Poland in the Early Middle Ages

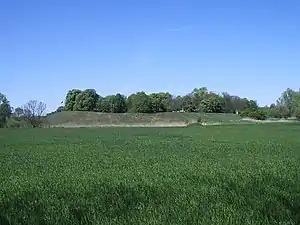
Remnants of the Piast gord in Giecz

A major development of the 9th century period concerns the somewhat enigmatic Wiślanie, or Vistulans (Bavarian Geographer's "Vuislane") tribe. The Vistulans of western Lesser Poland, mentioned in several contemporary written sources, were already a large tribal union in the first half of the 9th century. In the second half of the century, they were evolving into a super-tribal state until their efforts were terminated by more powerful neighbors from the south. Kraków, the main town of the Vistulans, with its Wawel gord, was located along a major "international" trade route. The main Vistulan-related archeological find is a late 9th-century treasure of iron-ax shaped grzywnas, well known as currency units in Great Moravia. They were discovered in 1979 in a wooden chest below the basement of a medieval house on Kanonicza Street in Kraków near the Vistula River and Wawel Hill. The total weight of the iron material is 3630 kilograms and the individual bars of various sizes (4212 of them) were bound in bundles, which suggests that the package was being readied for transportation. Other finds include the 8th-century Krakus, Wanda and other large burial mounds, and the remnants of several gords)